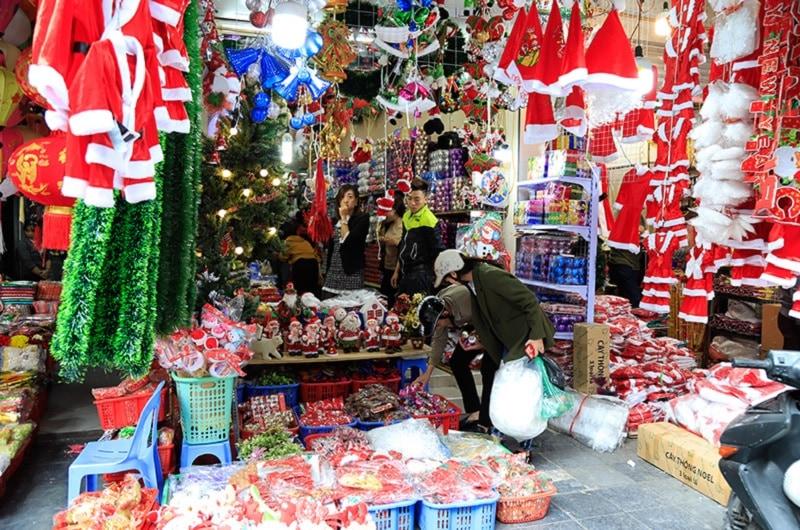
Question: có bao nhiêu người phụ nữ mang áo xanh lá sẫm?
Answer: có một người mang áo xanh lá sẫm